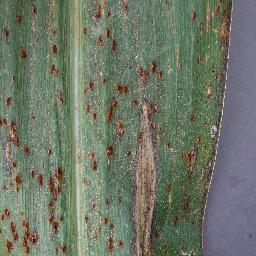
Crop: corn
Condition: (maize)_northern_blight